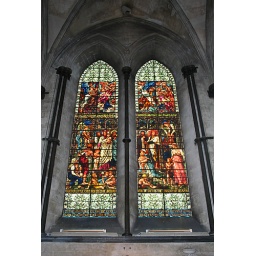
Stained glass window in Salisbury Cathedral transept.